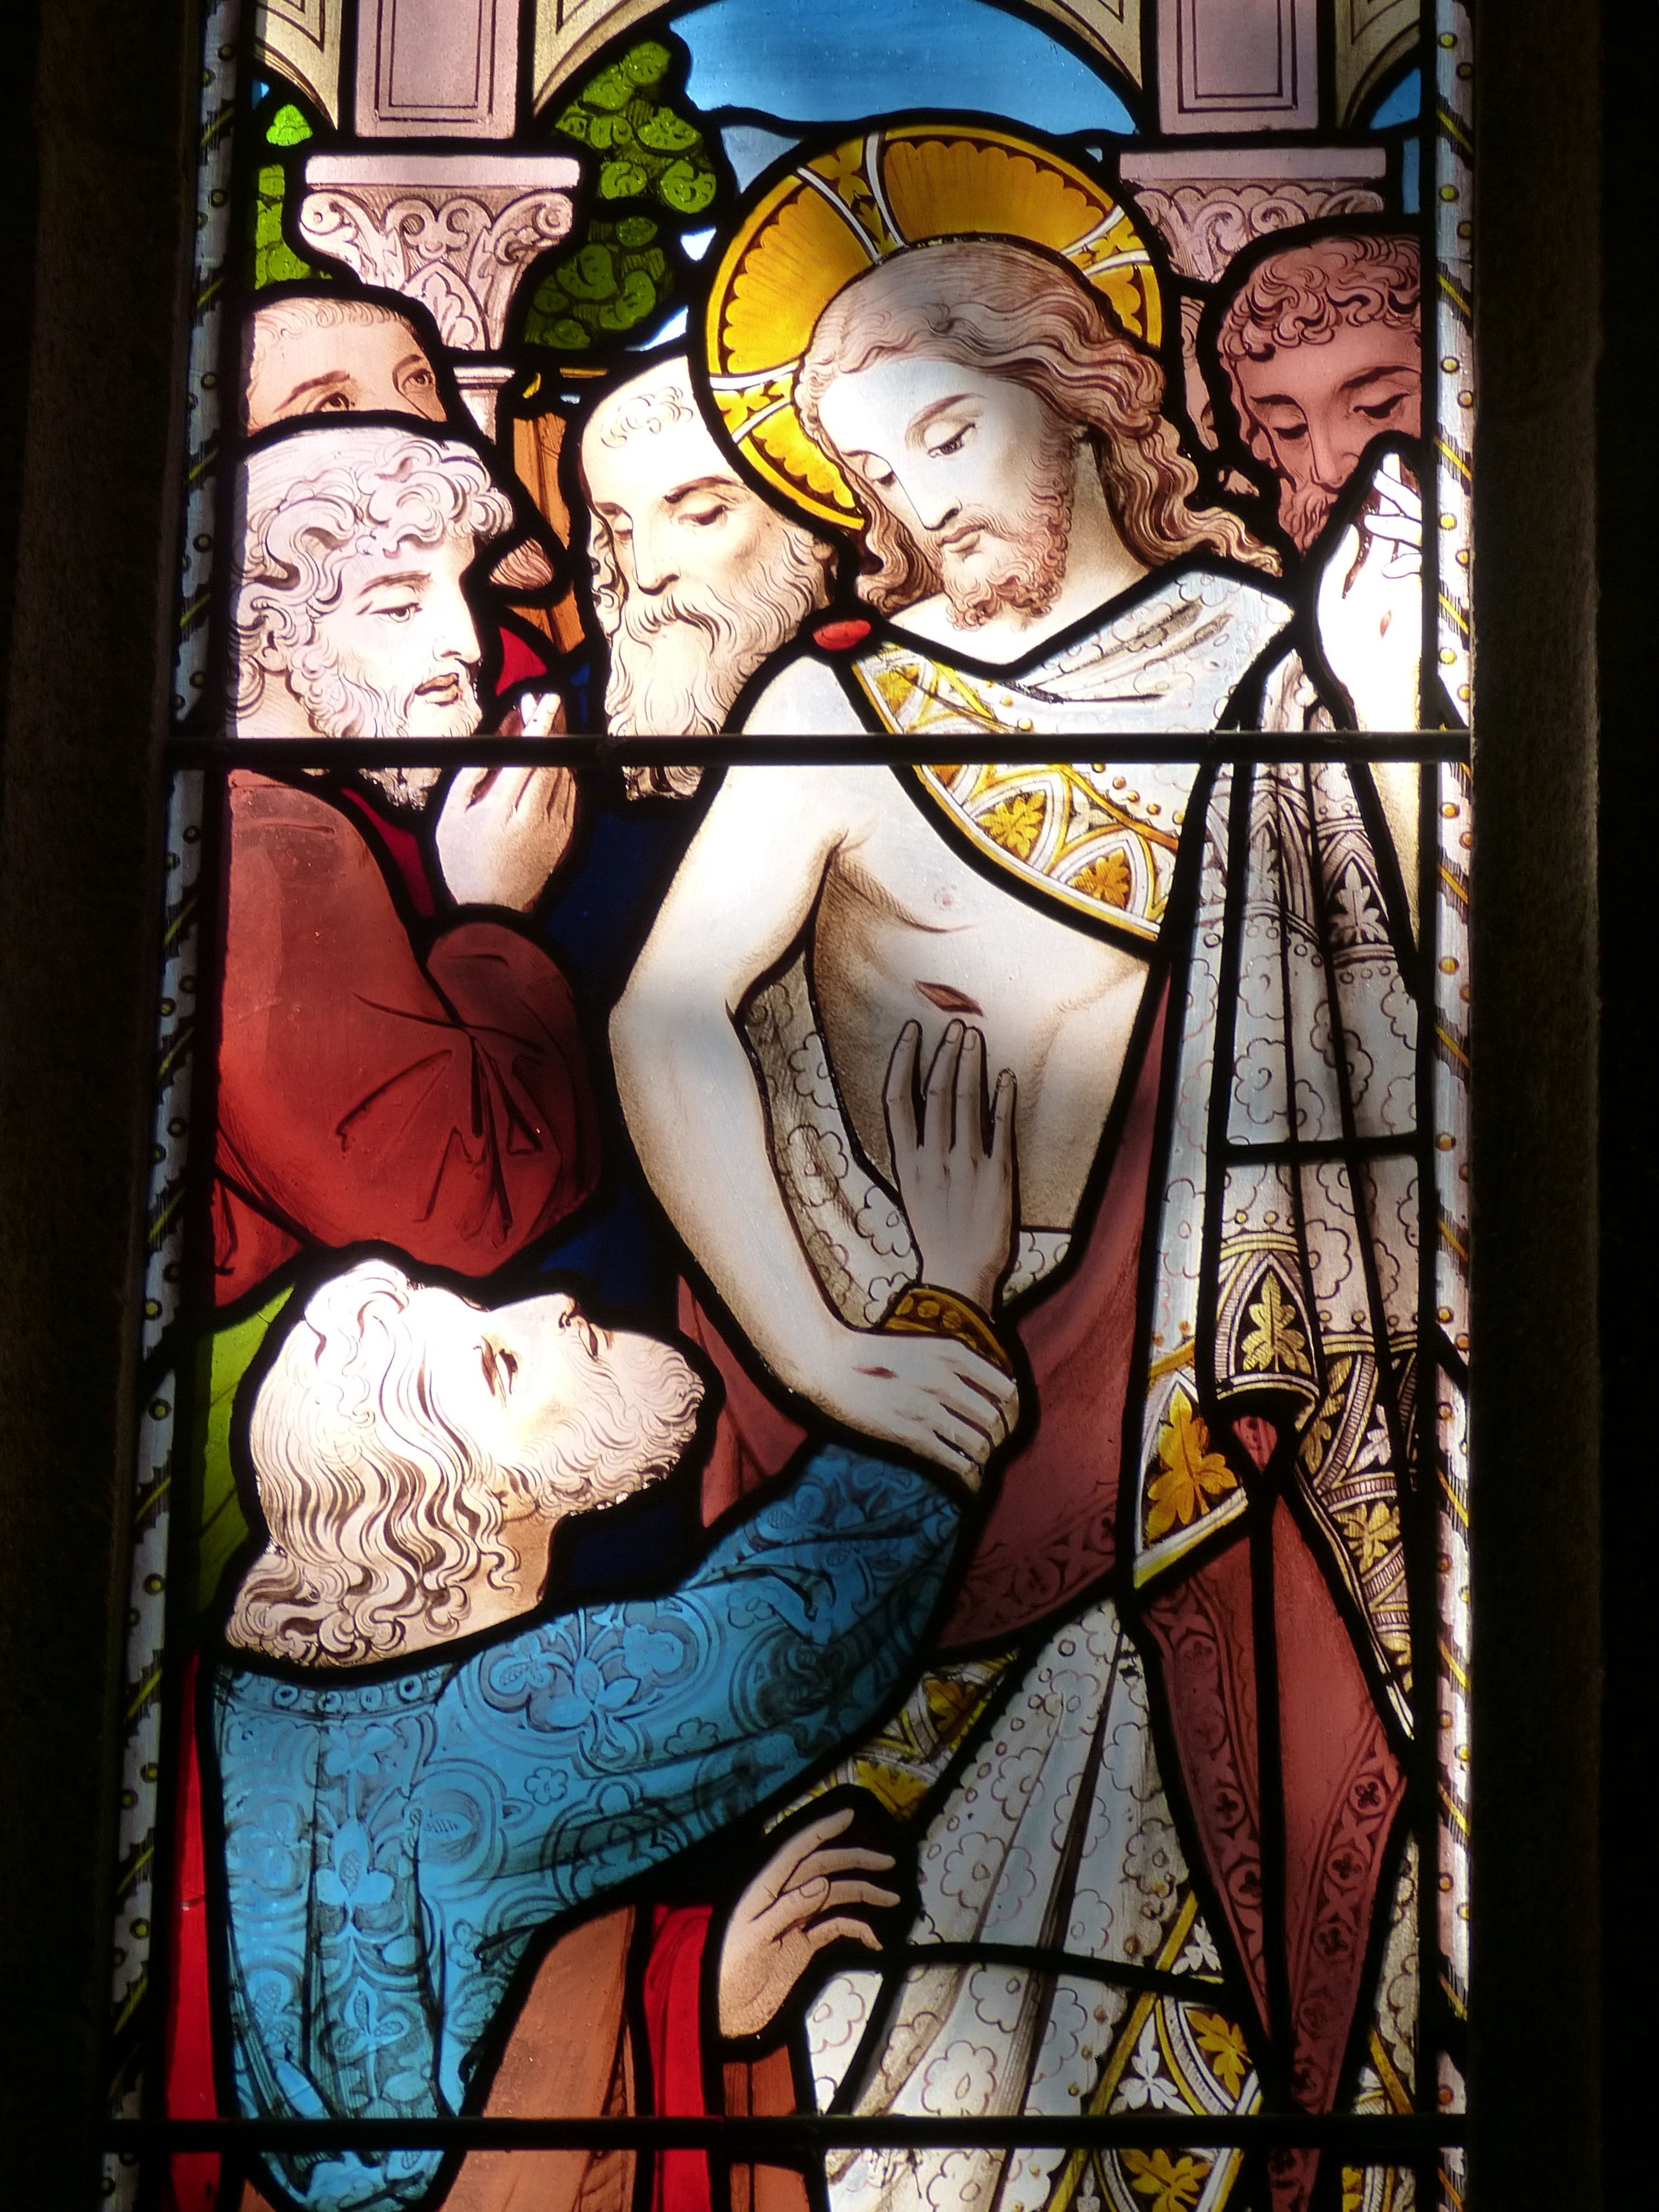
window, glass, church, material, stained glass, england, christ, thomas, jesus, historically, jersey, apostle, church window, evangelists, doubt, doubts